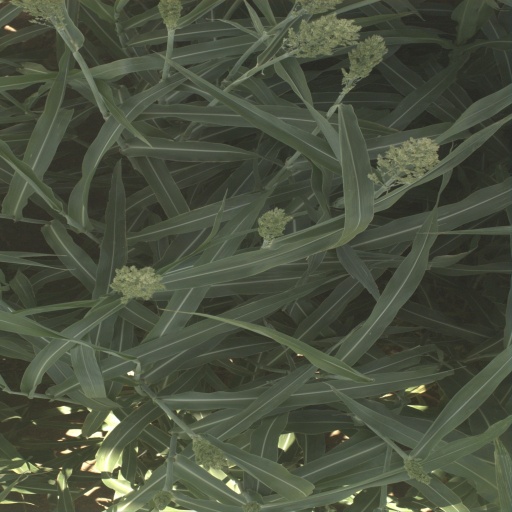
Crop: sorghum